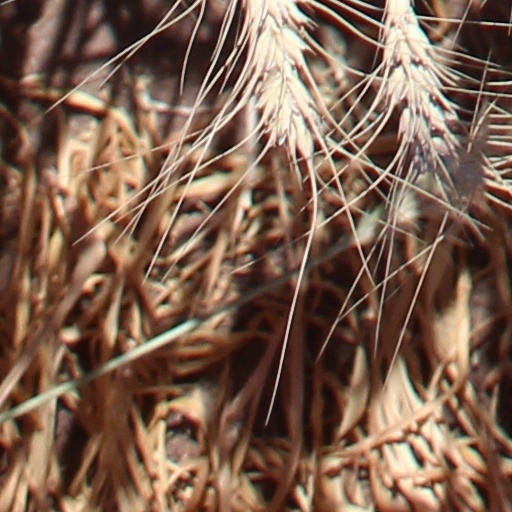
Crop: wheat